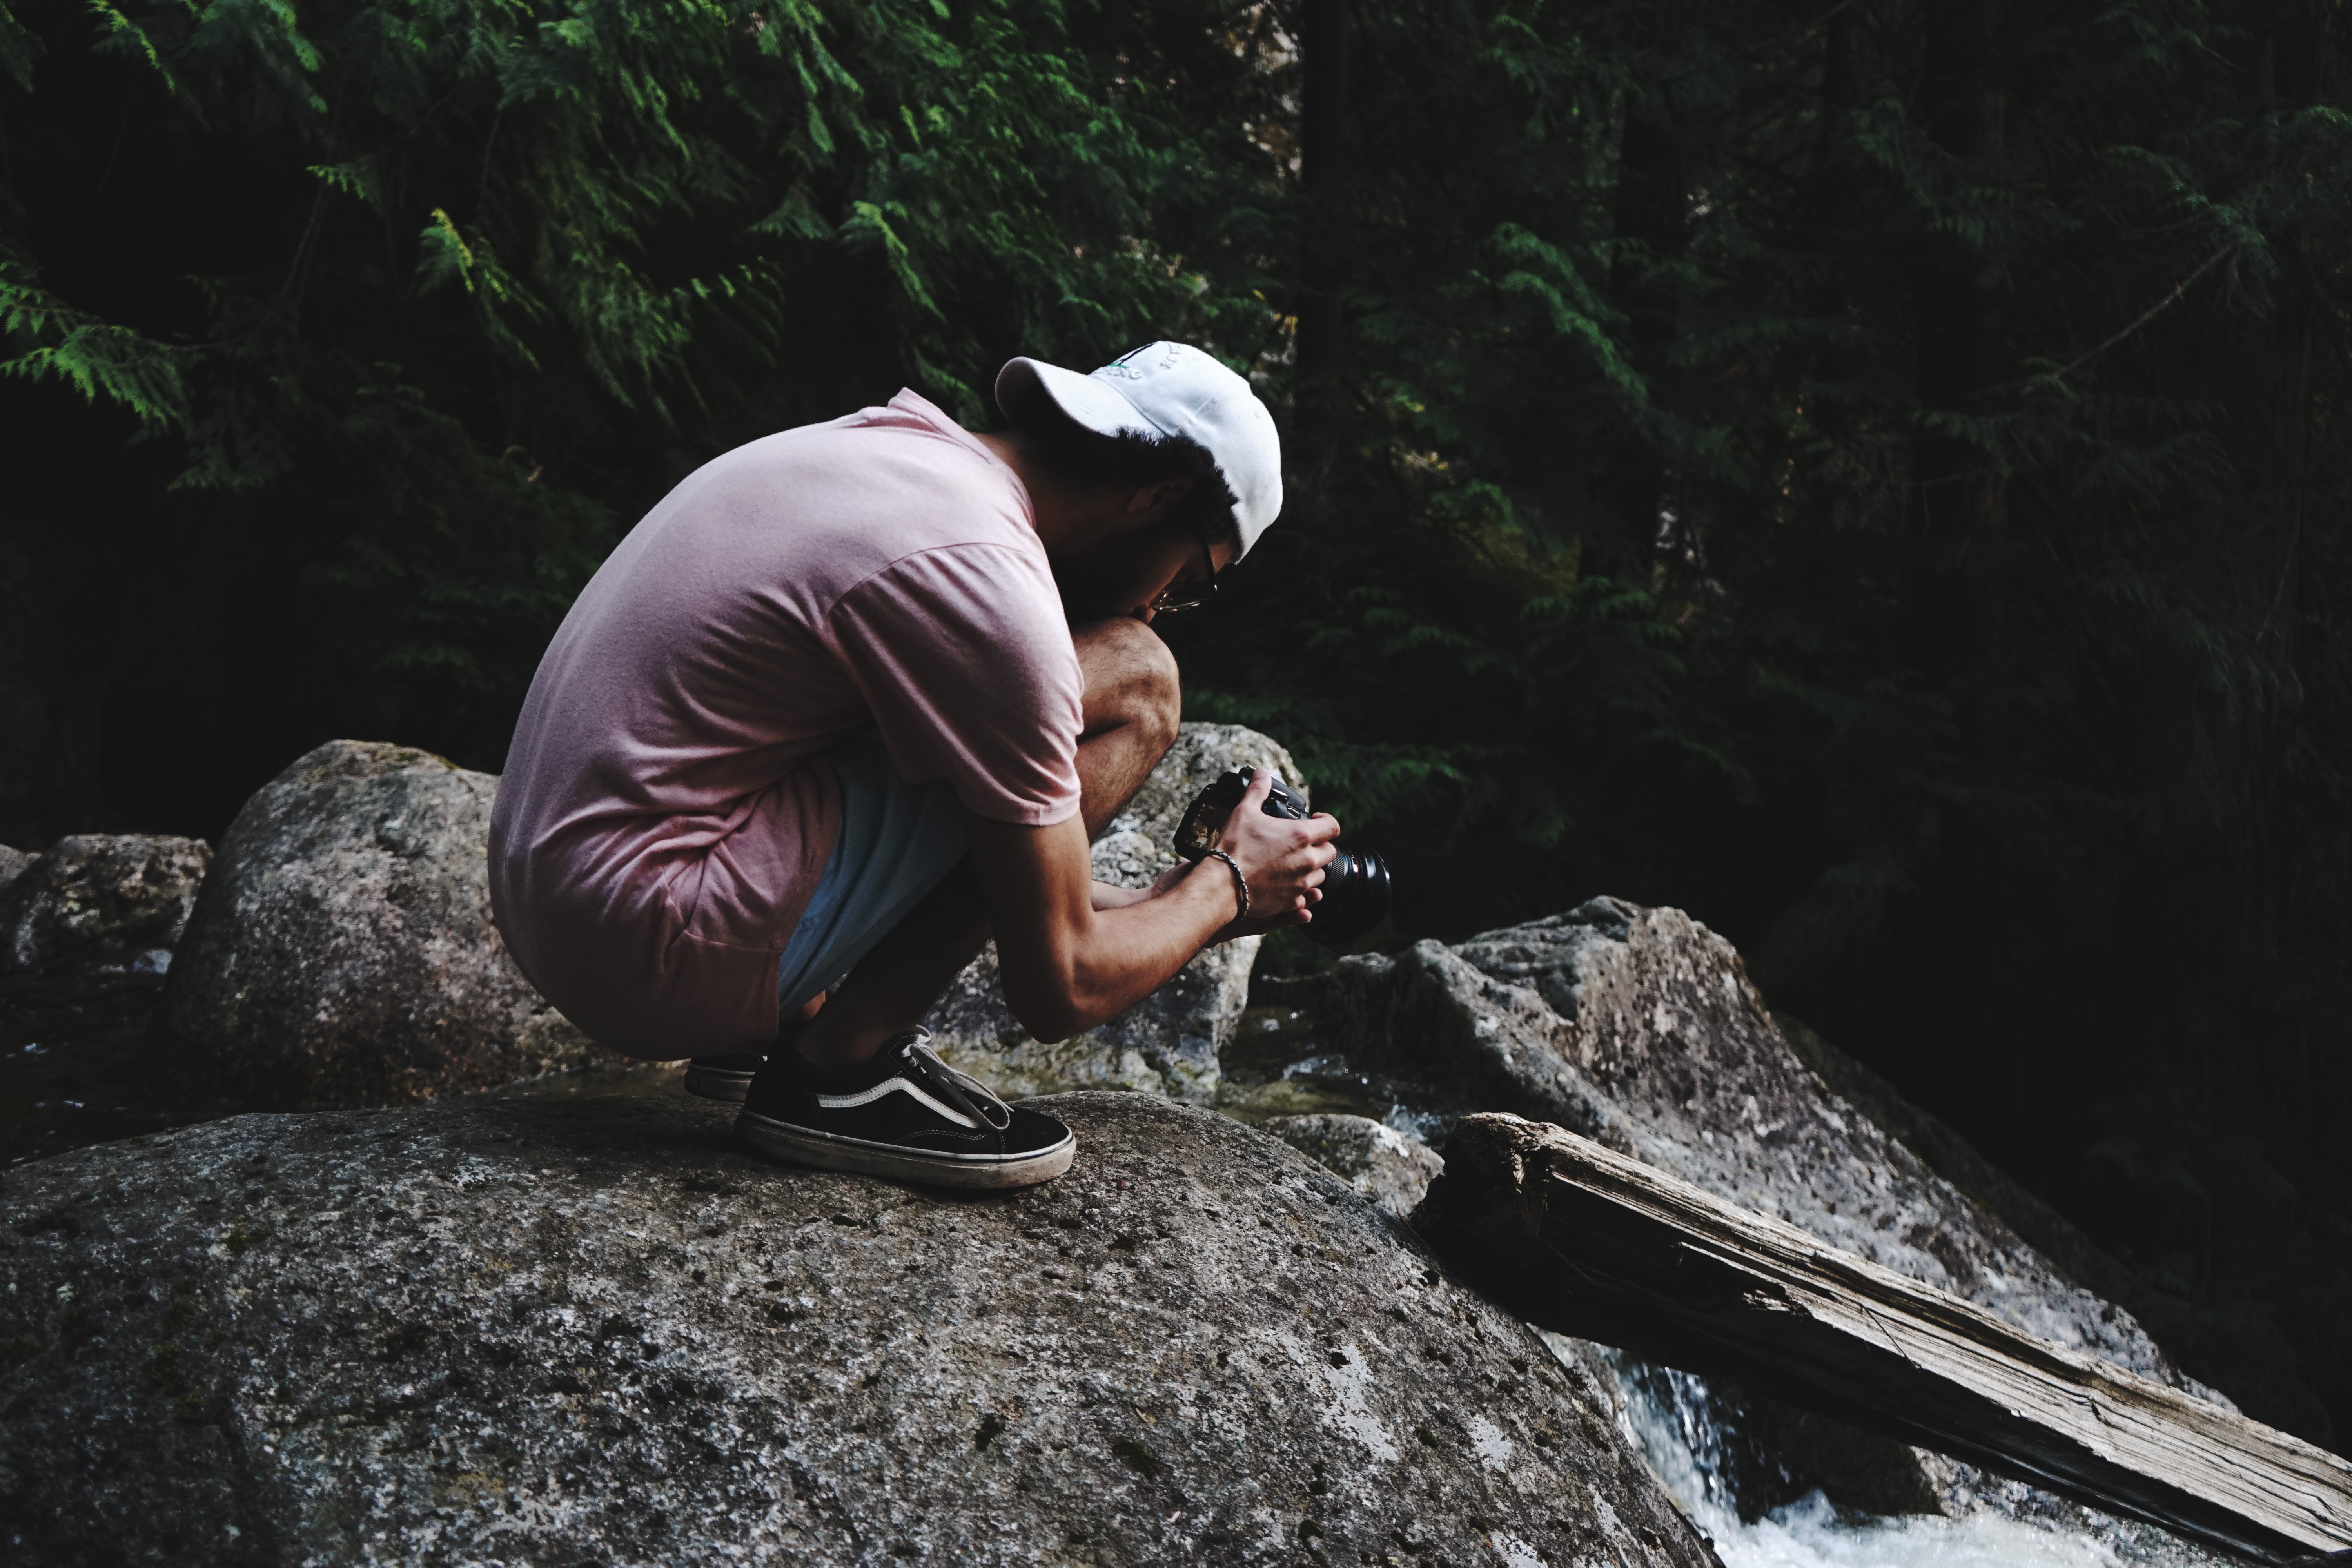
adventure, rock, geology, rock climbing, recreation, tree, free climbing, climbing, geologist, forest